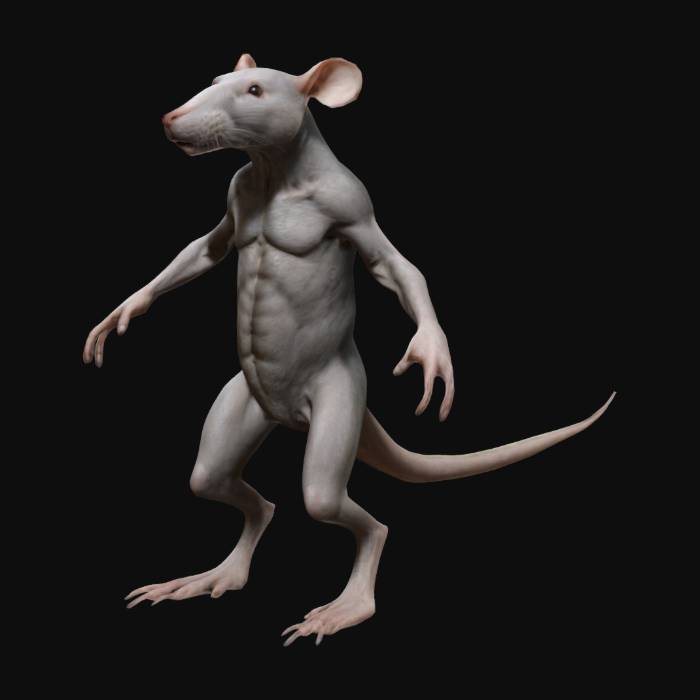
미적 점수 (1~10점): 5